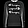
Label: Pullover